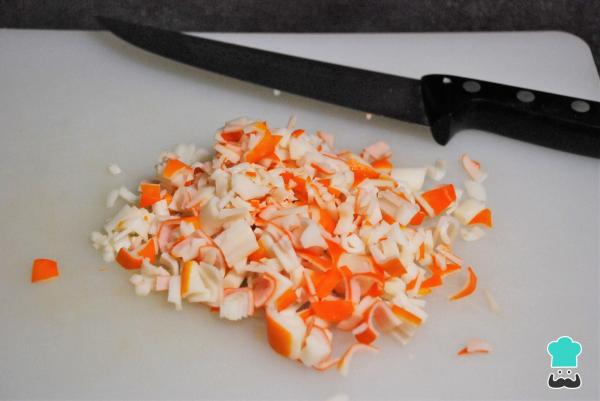
Una vez hayas reunido todos los ingredientes, lo primero que debes hacer es preparar el relleno para el sándwich tipo bagel que vamos a realizar. Para ello, pica finamente los palitos de cangrejo, procura que todo el surimi quede bien desecho.